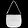
Label: Bag